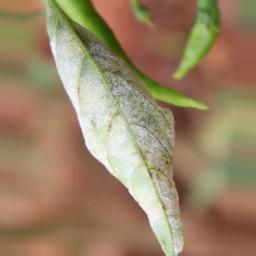
Label: powdery mildew